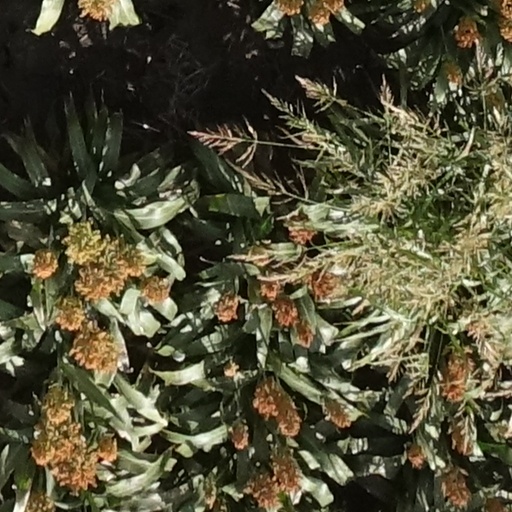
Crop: sorghum